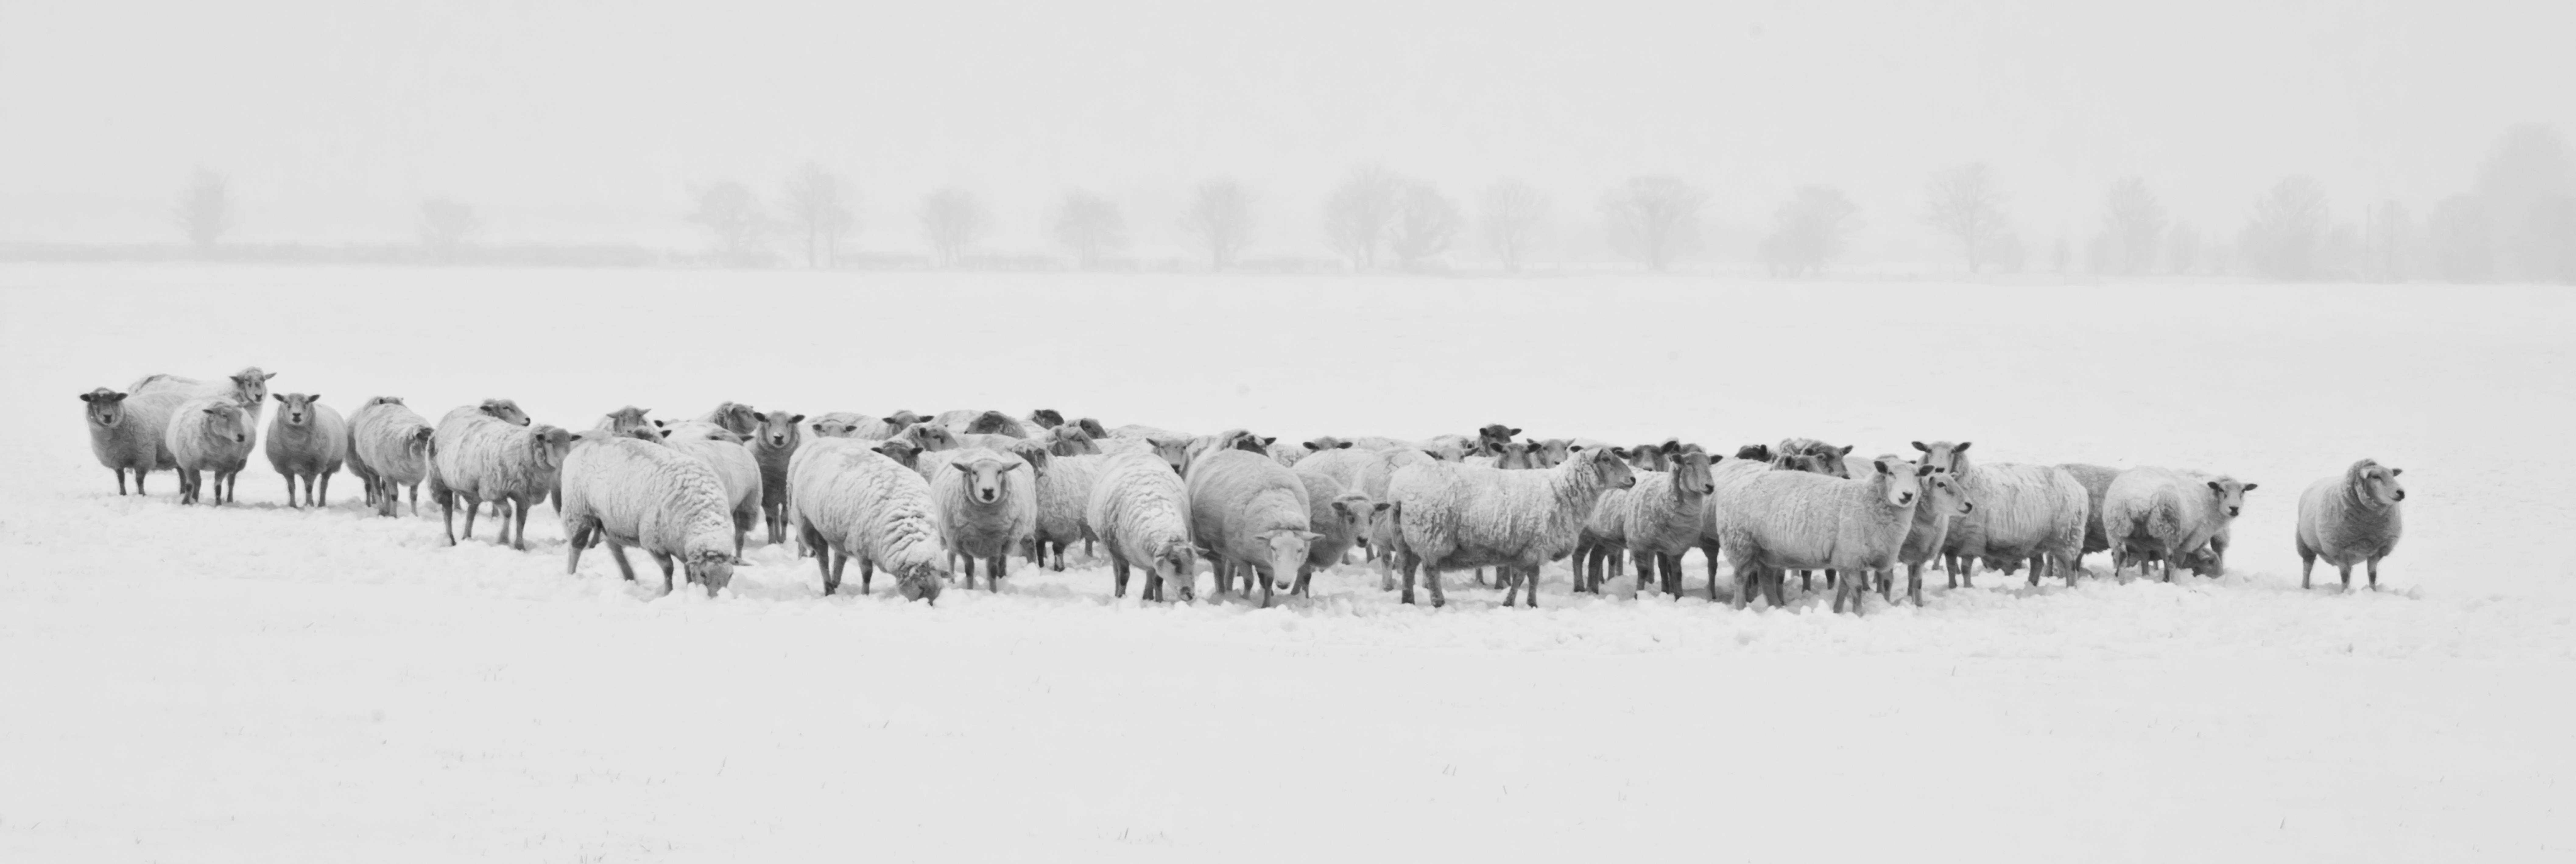
nature, snow, cold, winter, black and white, white, frost, ice, herd, sheep, frozen, monochrome, season, animals, seasonal, monochrome photography, mustang horse